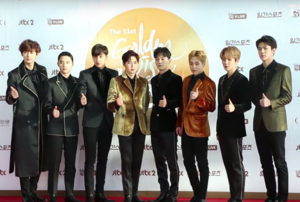
EXO est un groupe sud-coréano-chinois formé en 2011 et produit par le label SM Entertainment.